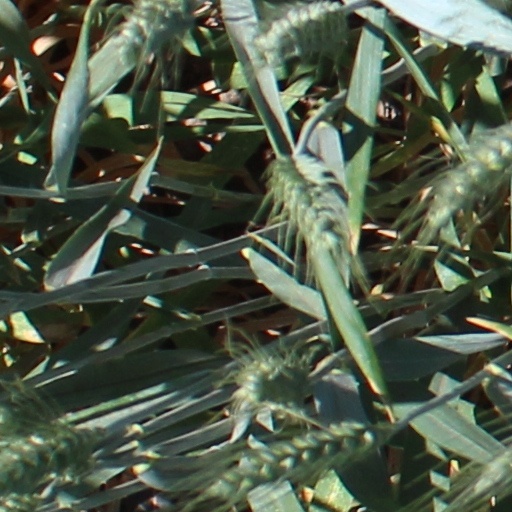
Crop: wheat